Passerelle (theatre)

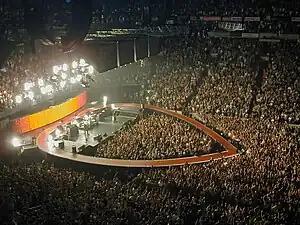
Set design for U2's 2001 Elevation Tour

The word passerelle is a French word that means "footbridge" or "gangway." In the theatre, it refers to a small catwalk that extends from one side of the stage to the other, passing in front of the orchestra pit. Besides increasing the total stage area, this stage design allows performers to be closer to the audience.